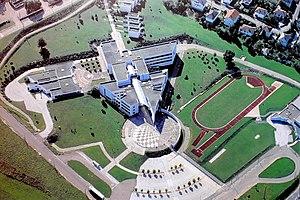
Lycée Les Haberges de Vesoul
Les Haberges est un quartier de la ville de Vesoul, principalement aménagé au cours des années 2000 et 2010.